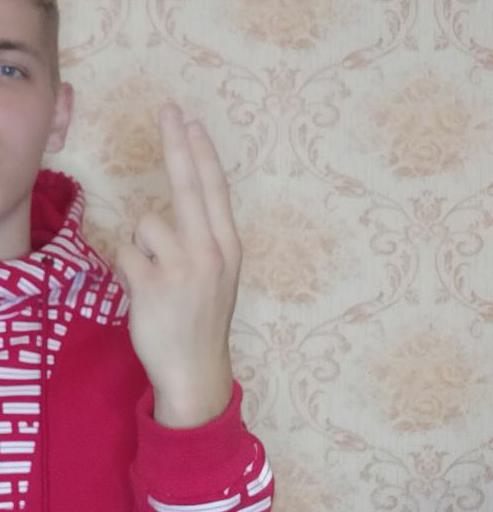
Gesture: two_up_inverted